Edgar Thomas Conley

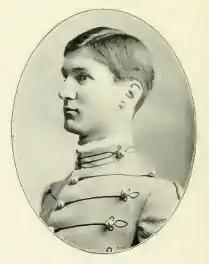
Conley as a West Point cadet

Edgar Thomas Conley successfully completed his studies at West Point, where he earned the lifetime nickname of "Sheriff" for mediating a fight between cadets, and did well both academically and in extracurricular activities. Conley graduated and was commissioned a 2nd lieutenant of Infantry on June 11, 1887. After a brief stint with the US 15th Infantry in the New Mexico Territory, newly promoted 1st Lieutenant Conley was assigned to Company G, 21st Infantry on February 1, 1898. The 21st Infantry was deployed for service in the Spanish-American War, landing on Cuba with the Fifth Army Corps in late June 1898. On July 1, 1898, the 21st Infantry took part in the assault on San Juan Hill outside Santiago, Cuba. Lieutenant Conley was cited for gallantry in the battle, making him eligible to wear the Silver Star Medal when it was approved in 1932.